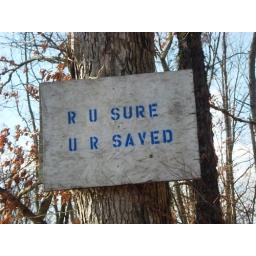
seen  along a forest road in South Jersey, where the jury is  still in deliberation.